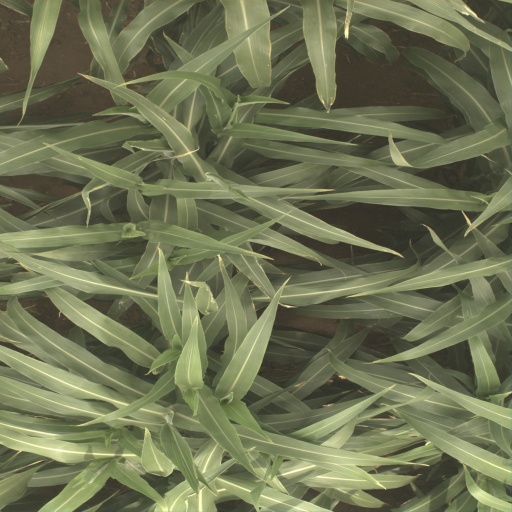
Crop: sorghum